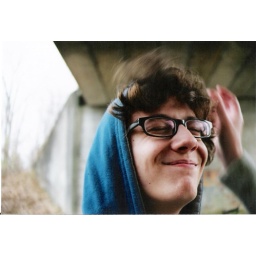
he's so cute :) we're on a railroad track in charlton